Ultraman Mebius

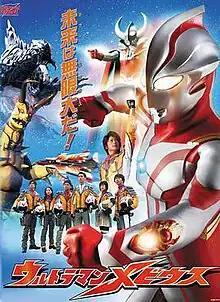
Promotional poster

is a Japanese television series produced by Tsuburaya Productions and Chubu-Nippon Broadcasting. It is the 15th entry (21st overall) and 40th anniversary production in the Ultra Series, which first began in 1966. It premiered on the Tokyo Broadcasting System on April 8, 2006. Unlike the two prior entries, "Ultraman Nexus" (2004) and "Ultraman Max" (2005), "Mebius" was moved from Saturday mornings to Saturday evenings at 05:30 and the show went on to air in Korea in April 2012.